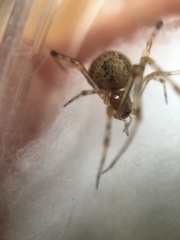
Species: Parasteatoda_tepidariorum